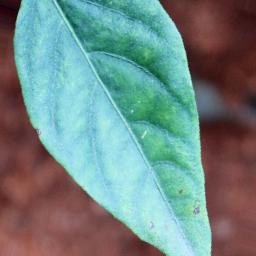
Label: healthy